Ardie Clark Halyard

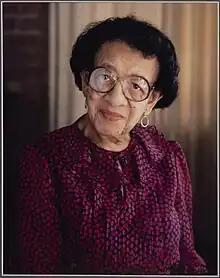
Halyard in 1982

Ardie A. Clark Halyard (1896–1989) was a banker, activist and first woman president of the Milwaukee chapter of the National Association for the Advancement of Colored People (NAACP).